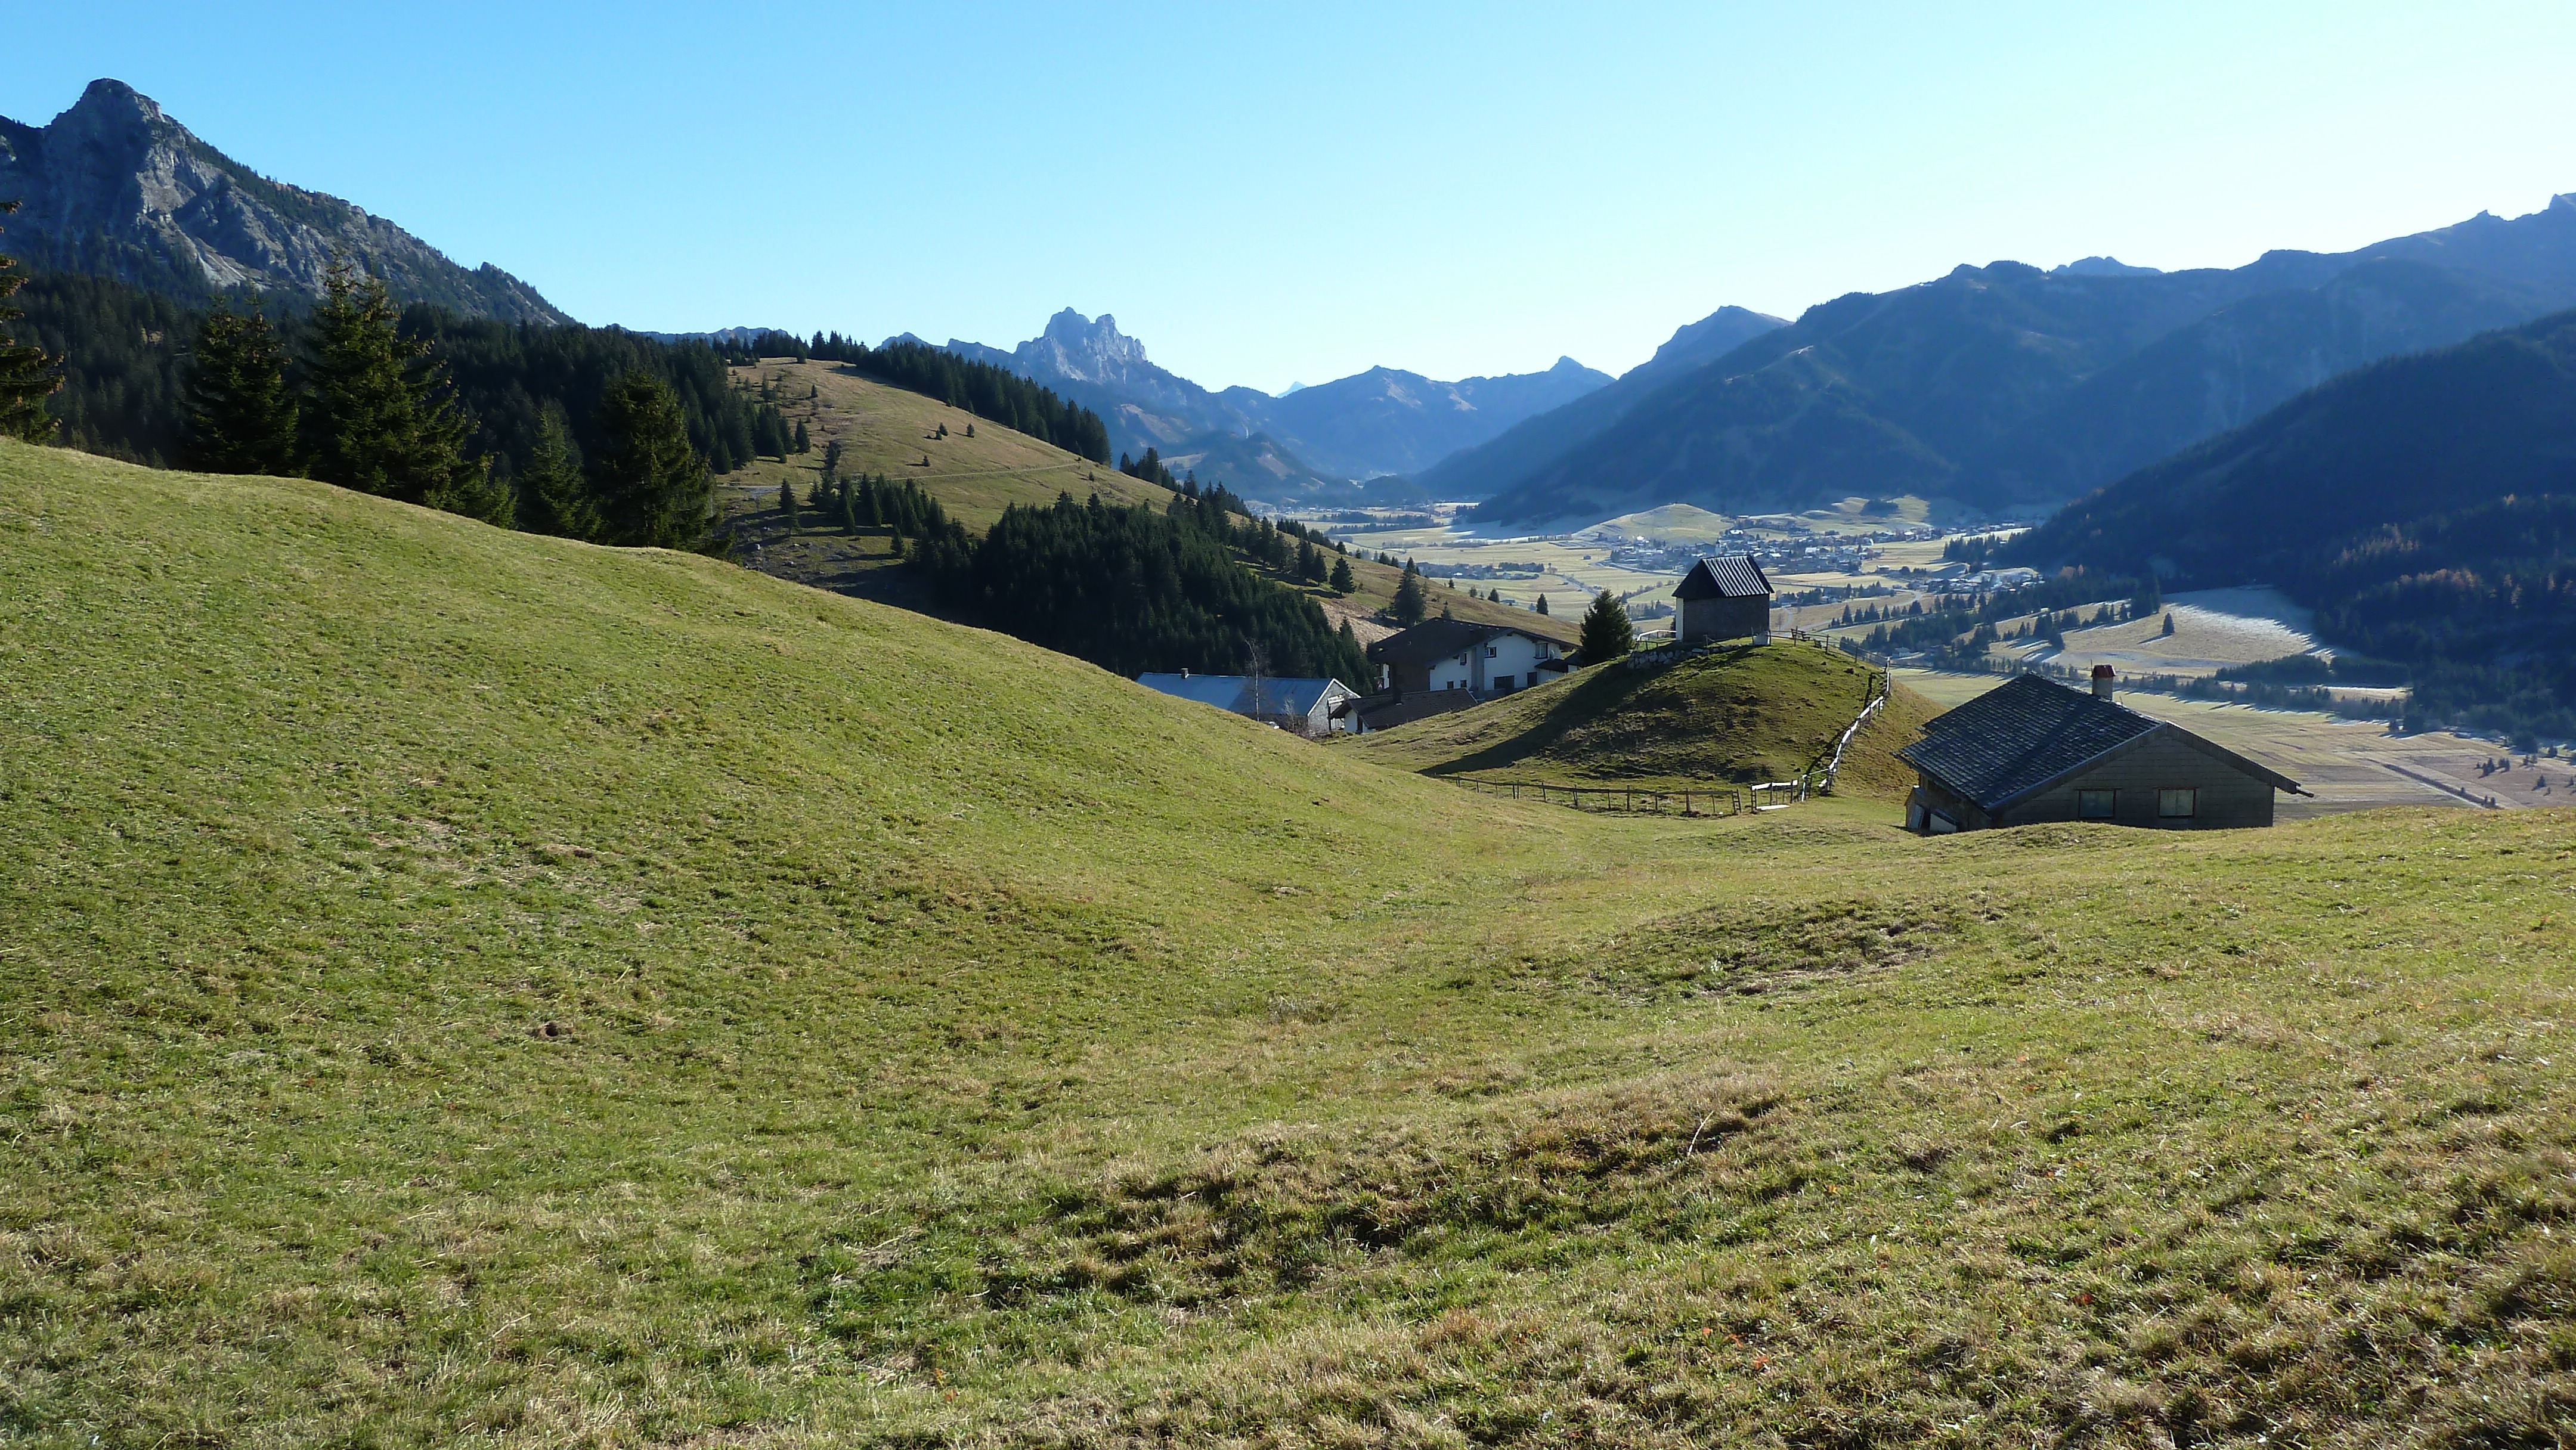
wilderness, walking, mountain, fence, hiking, trail, meadow, hill, lake, adventure, valley, mountain range, pasture, highland, ridge, alps, grassland, backpacking, plateau, log cabin, fell, loch, cockscomb, einstein, tyrol, landform, mountain pass, gimpel, tannheimertal, geographical feature, mountainous landforms, krinnenspitze, neunerk pfle, z blen, roteflueh, mountain hotel zugspitzblick